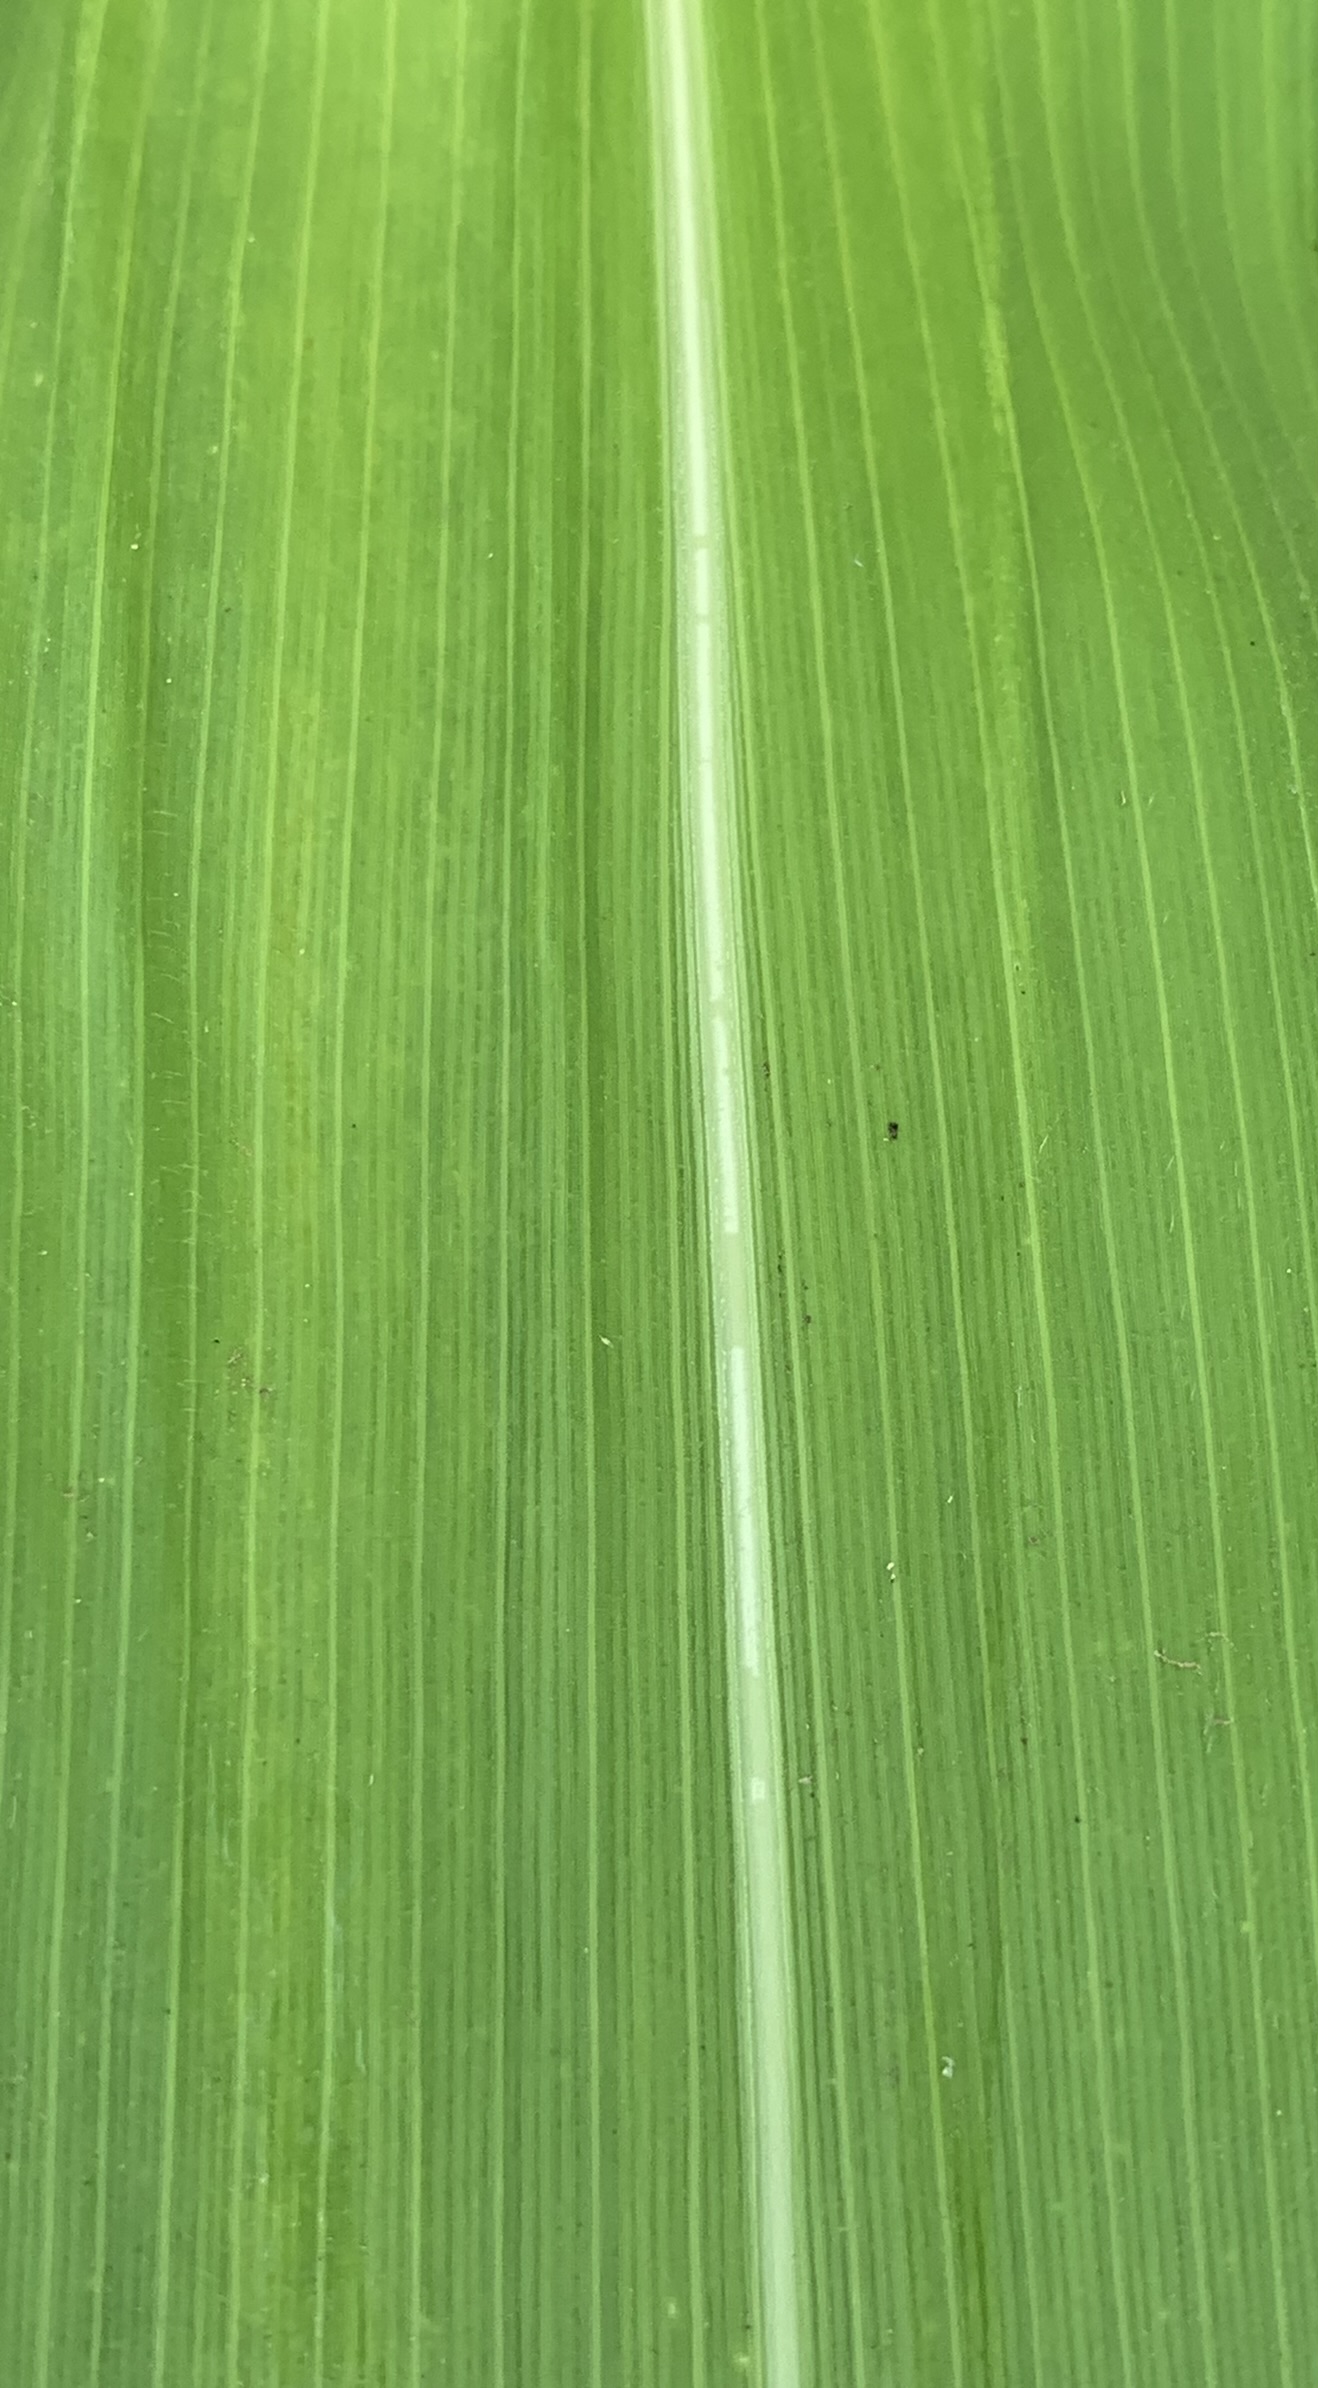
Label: Healthy